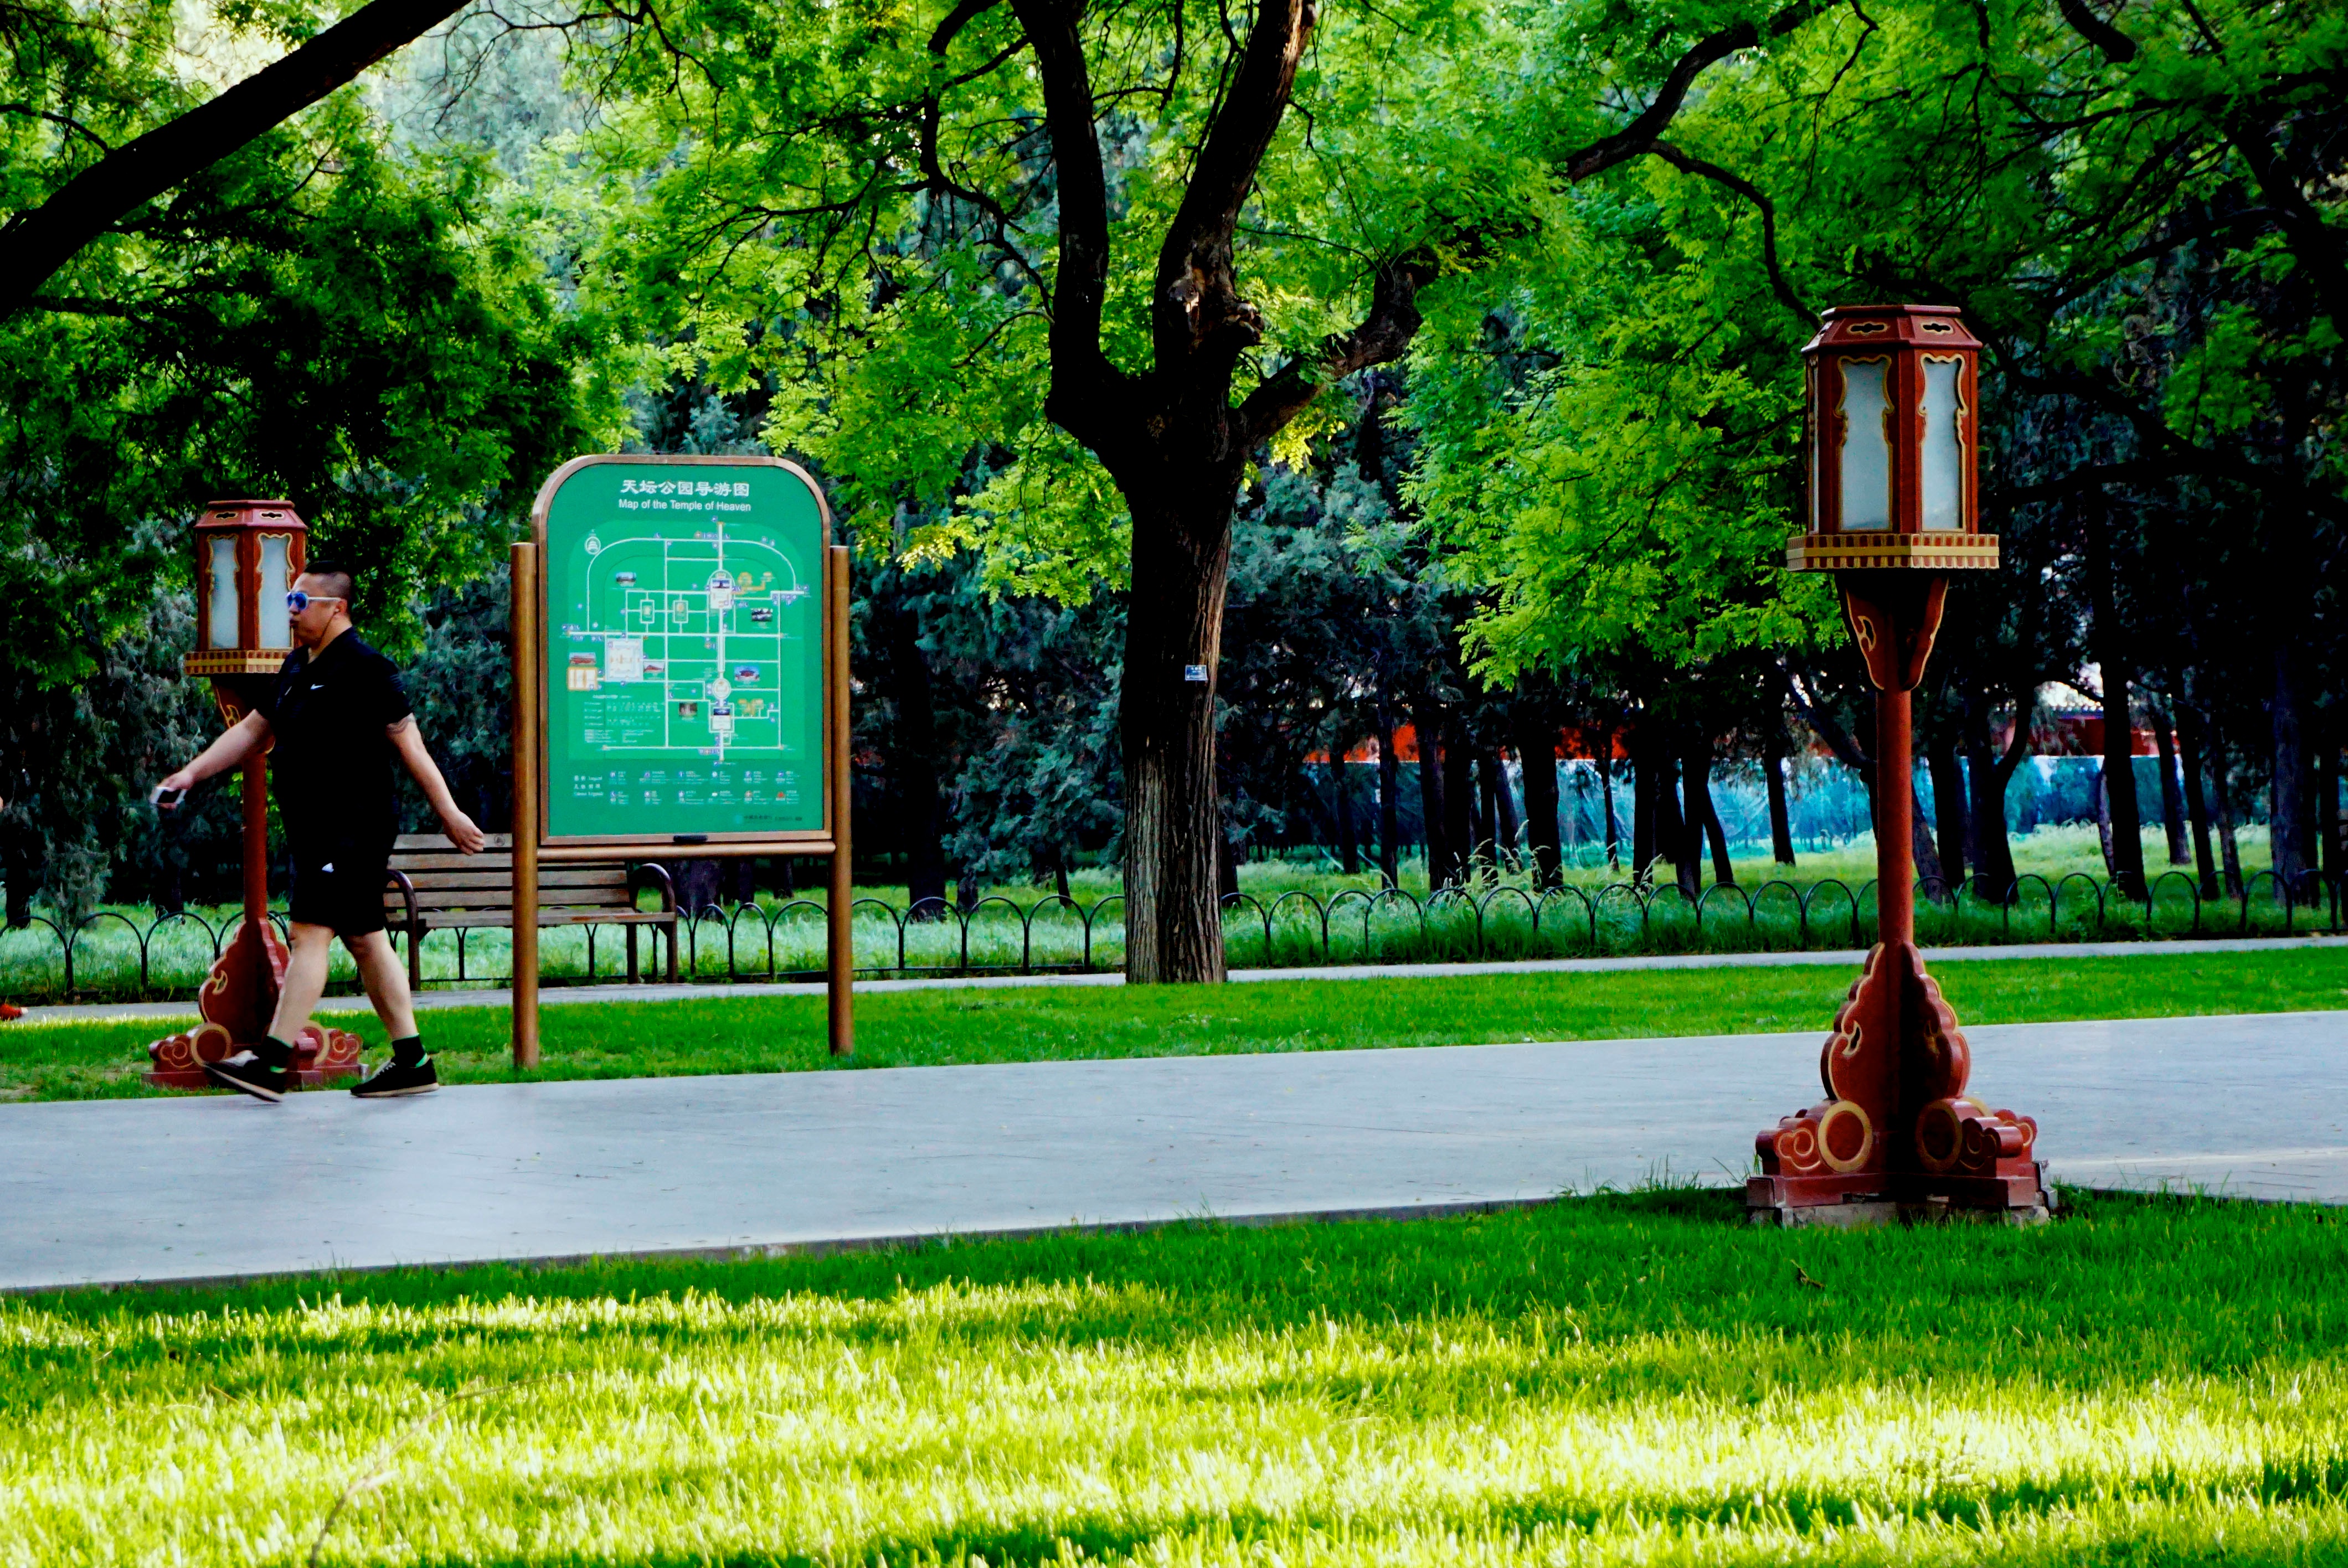
tree, grass, lawn, city, recreation, green, park, garden, leisure, public space, playground, yard, neighbourhood, outdoor recreation, human settlement, outdoor play equipment